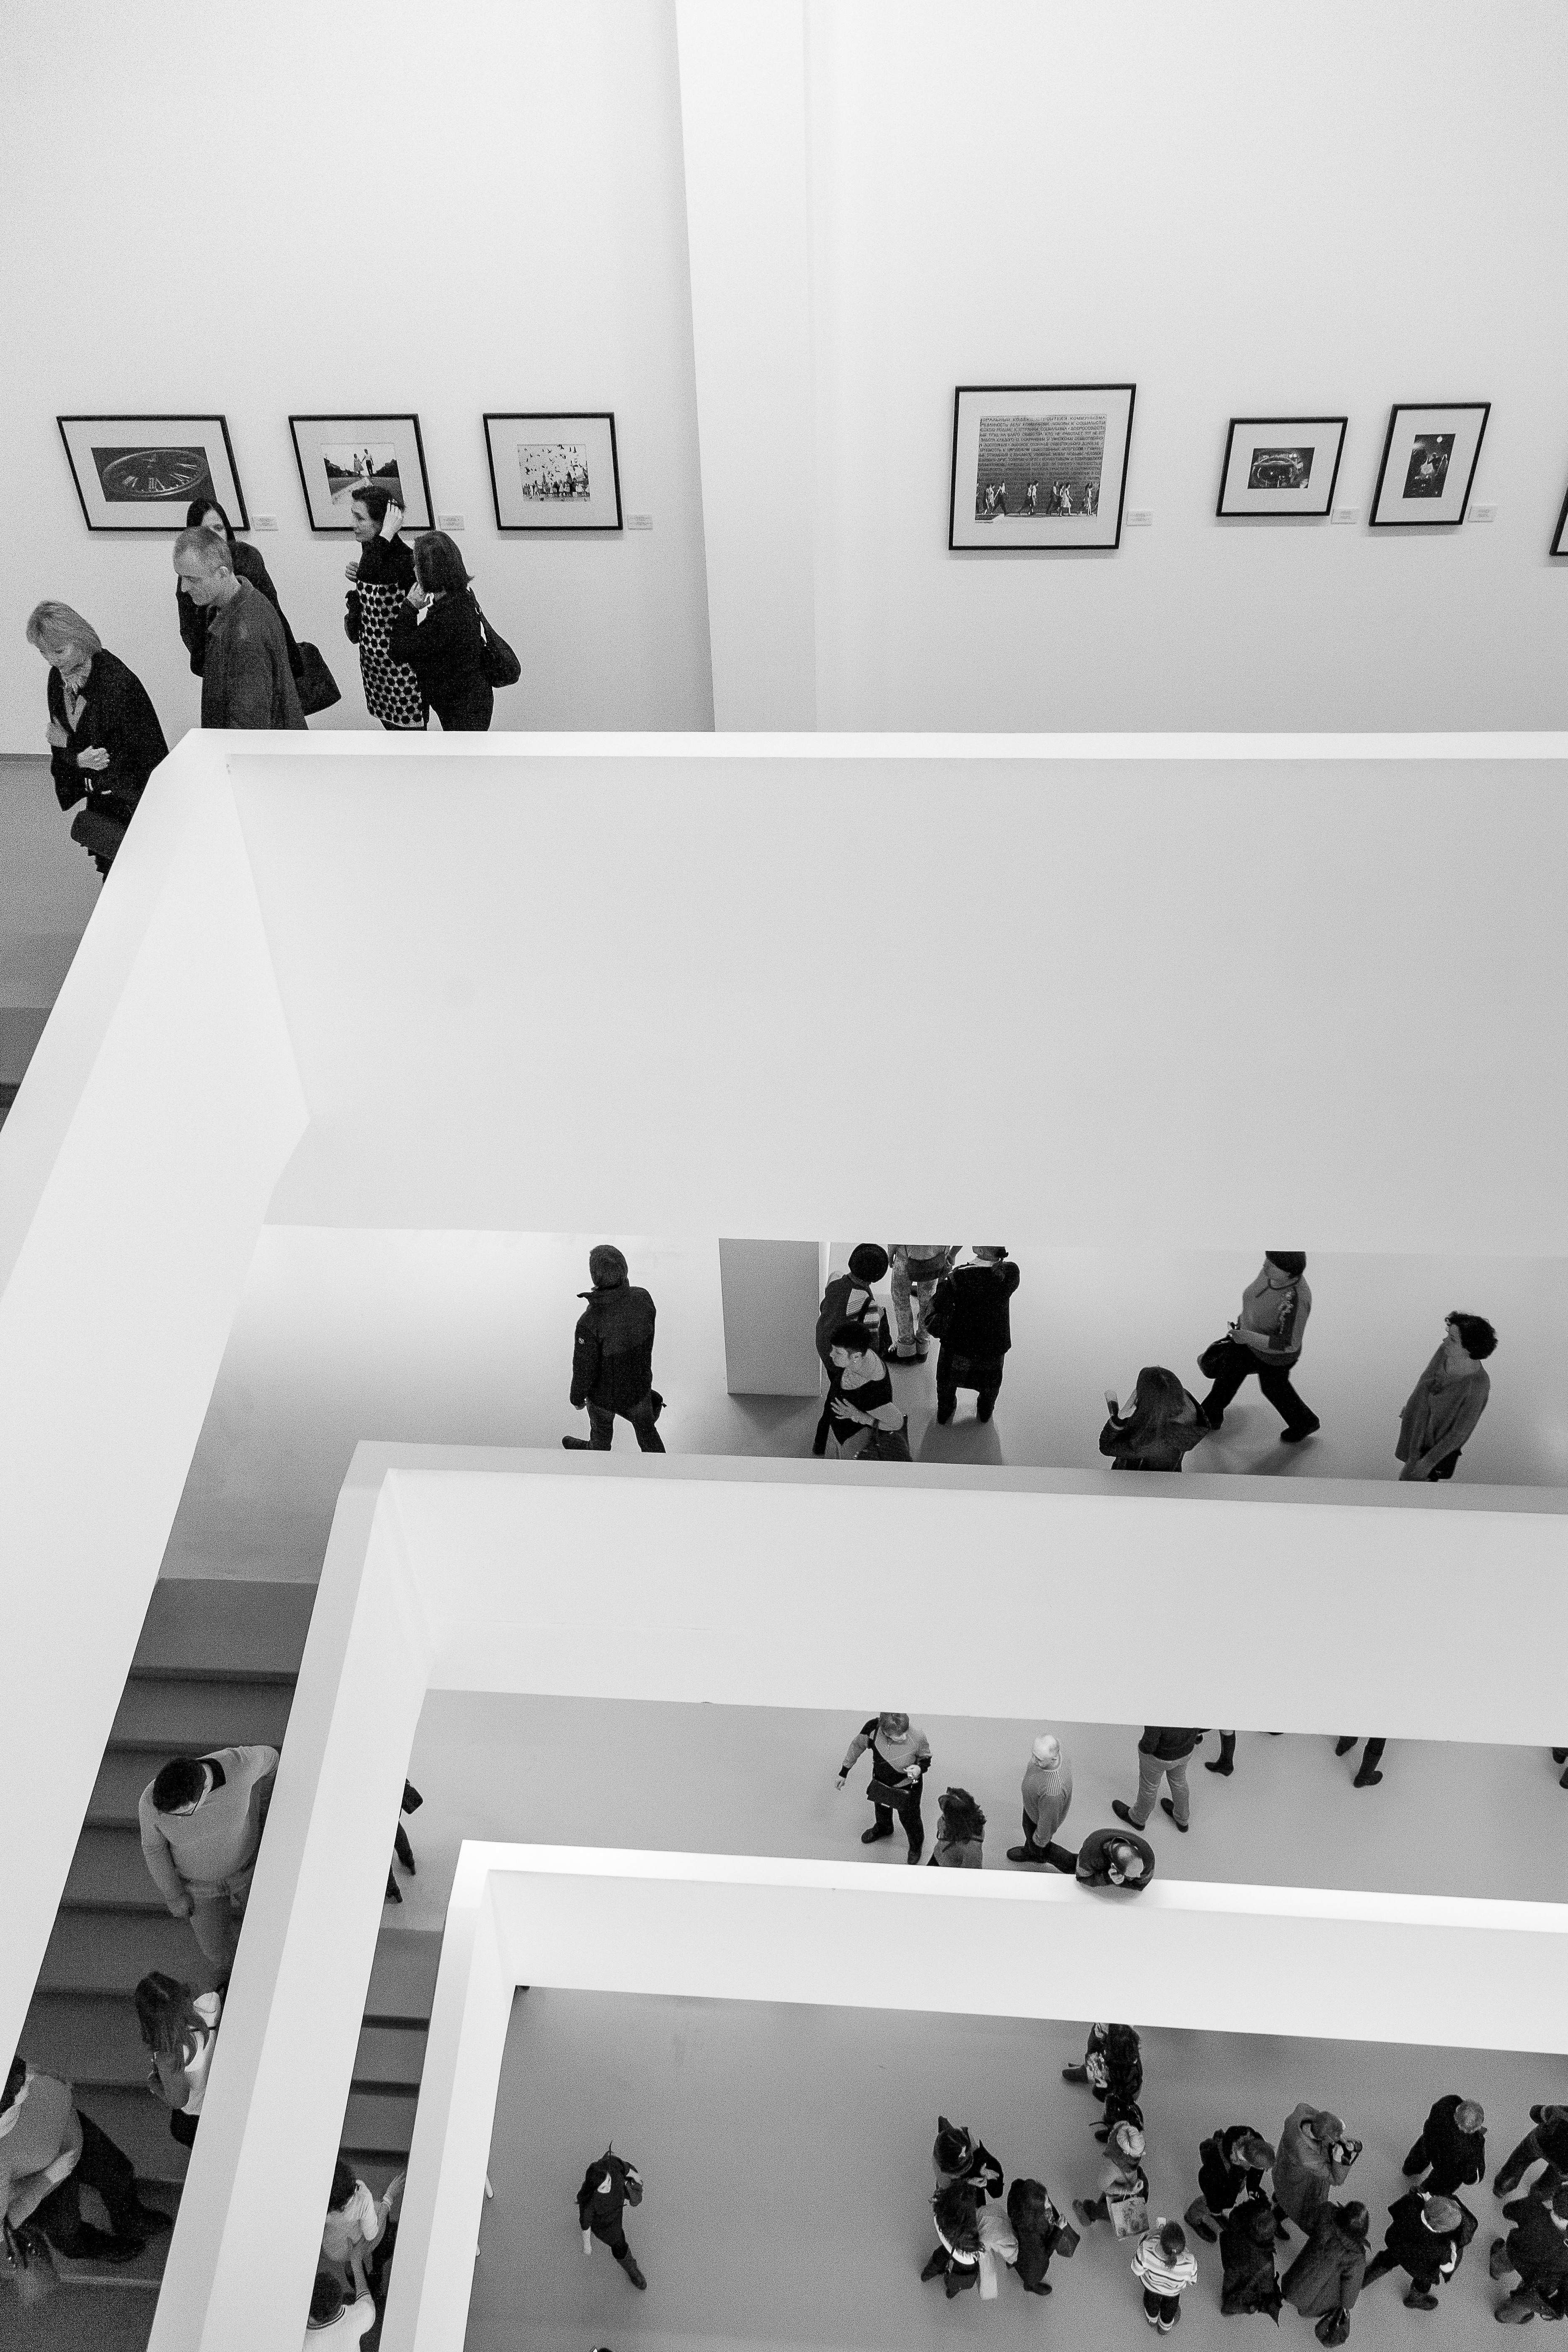
black and white, white, black, monochrome, interior design, brand, art, drawing, design, shape, monochrome photography